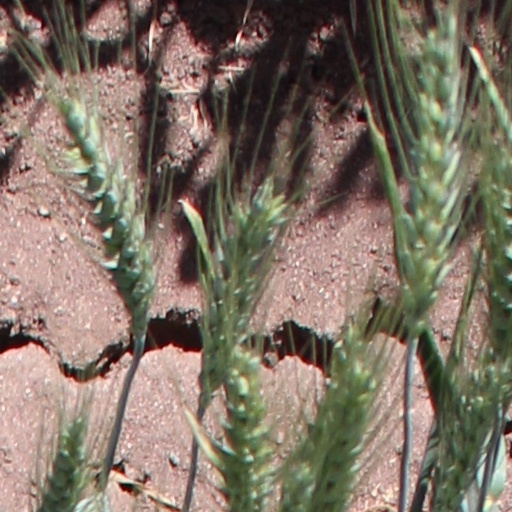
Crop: wheat